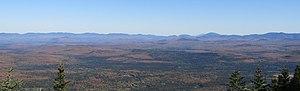
Montagnes frontalières vues du mont Saint-Joseph regardant vers l'est. Le mont Gosford est à droite.
La route des Sommets est une route touristique de la région touristique des Cantons-de-l'Est au Québec. Les paysages de cette région se démarquent avec ses hautes chaînes de montagnes et les lacs qui les entourent. La route des sommets est aménagée sur 157 kilomètres et traverse 15 communautés. Son altitude peut varier entre 800 mètres et 1 200 mètres.